Het Nieuwe Huis

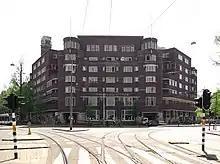
Het Nieuwe Huis in 2011

Het Nieuwe Huis (Eng: The New House) is an 'American style' apartment building with a gatehouse at the Roelof Hartplein, at the head of the Van Baerlestraat in Amsterdam Oud-Zuid within five minutes walking from the museums precinct. The building is, since 2004, on the country's monument list.